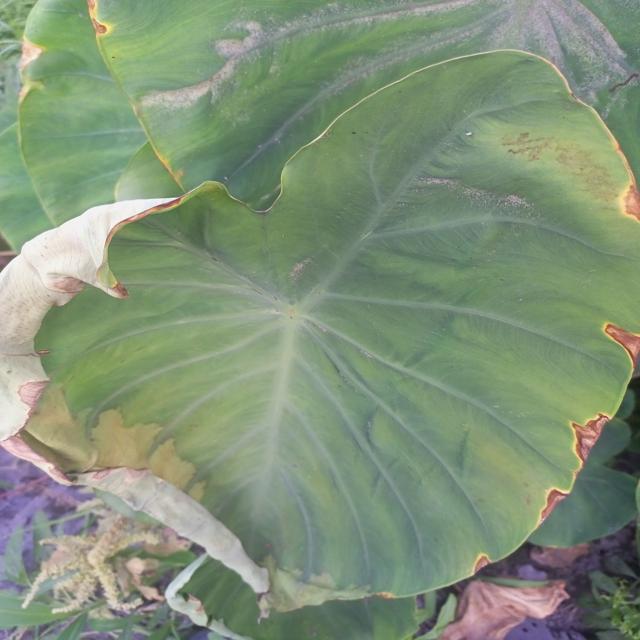
Label: Mid_Blight